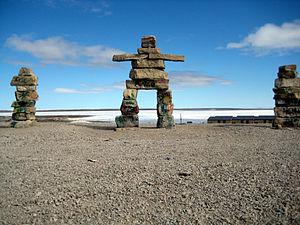
Igloulik, parfois orthographié Igloolik sous l'influence de l'anglais, ou Iglulik, est une petite communauté inuite du Nunavut, territoire nordique du Canada. Le village est situé sur une petite île du bassin Foxe. Cette île étant très proche de la péninsule de Melville, on dit souvent que ce village est sur ladite péninsule ou encore — à un moindre degré — sur l'île de Baffin qui est assez proche. Le nom « Igloulik » vient de l'expression inuktitute qui veut dire « Il y a des iglous ici ». Les habitants d'Igloulik sont appelés Iglulingmiut, dénomination quelquefois francisée en Igloulingmiuts.